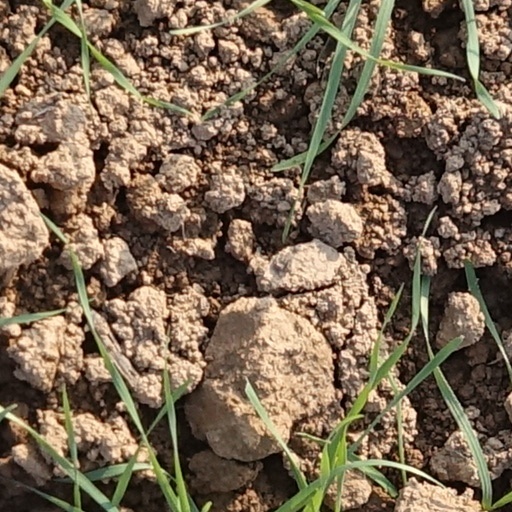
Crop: wheat